József Asbóth

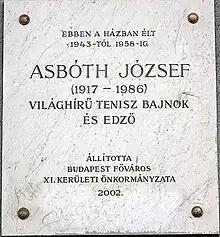
Commemorative plaque in Budapest District XI, Bartók Béla Street No 75.

József Asbóth (18 September 1917 – 22 September 1986) was a Hungarian tennis player. Born to a family of railway workers, he is best remembered for being the first Hungarian and first player from Eastern Europe to win a Grand Slam singles title, at the 1947 French Open (where as the fifth seed he beat Yvon Petra, Tom Brown and Eric Sturgess). He remains the only Hungarian male player to win a Grand Slam singles title. Asbóth was a clay court specialist who was good at keeping the ball in play.